Chris Froome

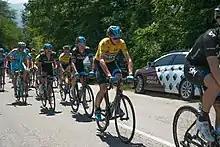
Froome wearing the leader's jersey on stage six of the 2014 Critérium du Dauphiné

Froome, along with Sky teammates Wiggins, Cavendish and Ian Stannard, as well as Millar were selected for Team GB's road race at the Olympic Games. Froome and Wiggins also contested in the time trial. Froome won bronze in the time trial, with teammate Wiggins taking gold. Froome was selected as Team Sky's leader for the Vuelta a España, where he aimed to go one better than 2011 and win his first Grand Tour. He lay third after the first mountain finish on stage three, and moved up to second on stage four after leader Alejandro Valverde crashed, losing 55 seconds to the chasing group. Froome moved down to third during the stage-eleven time trial sixteen seconds off leader Rodriguez. He lost another twenty-three seconds on stage twelve, putting him 51 seconds down. He struggled through the rest of the second half of the race. He ended up fourth overall, finishing over ten minutes behind the race winner, Alberto Contador.